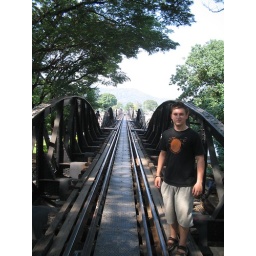
me on the bridge over the river kwai